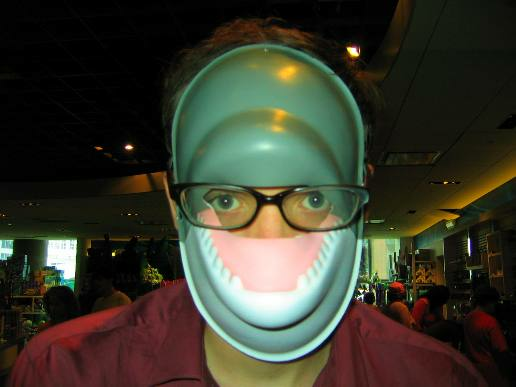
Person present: Yes